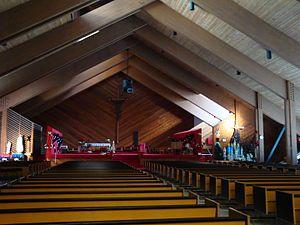
Intérieur de la cathédrale de Gaspé